Regent's Park College, Oxford

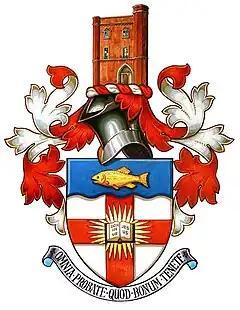
Regent's Park College, Oxford's coat of arms

There are sports teams in football, rowing, netball and basketball as well as opportunities to play other sports for other Oxford colleges.